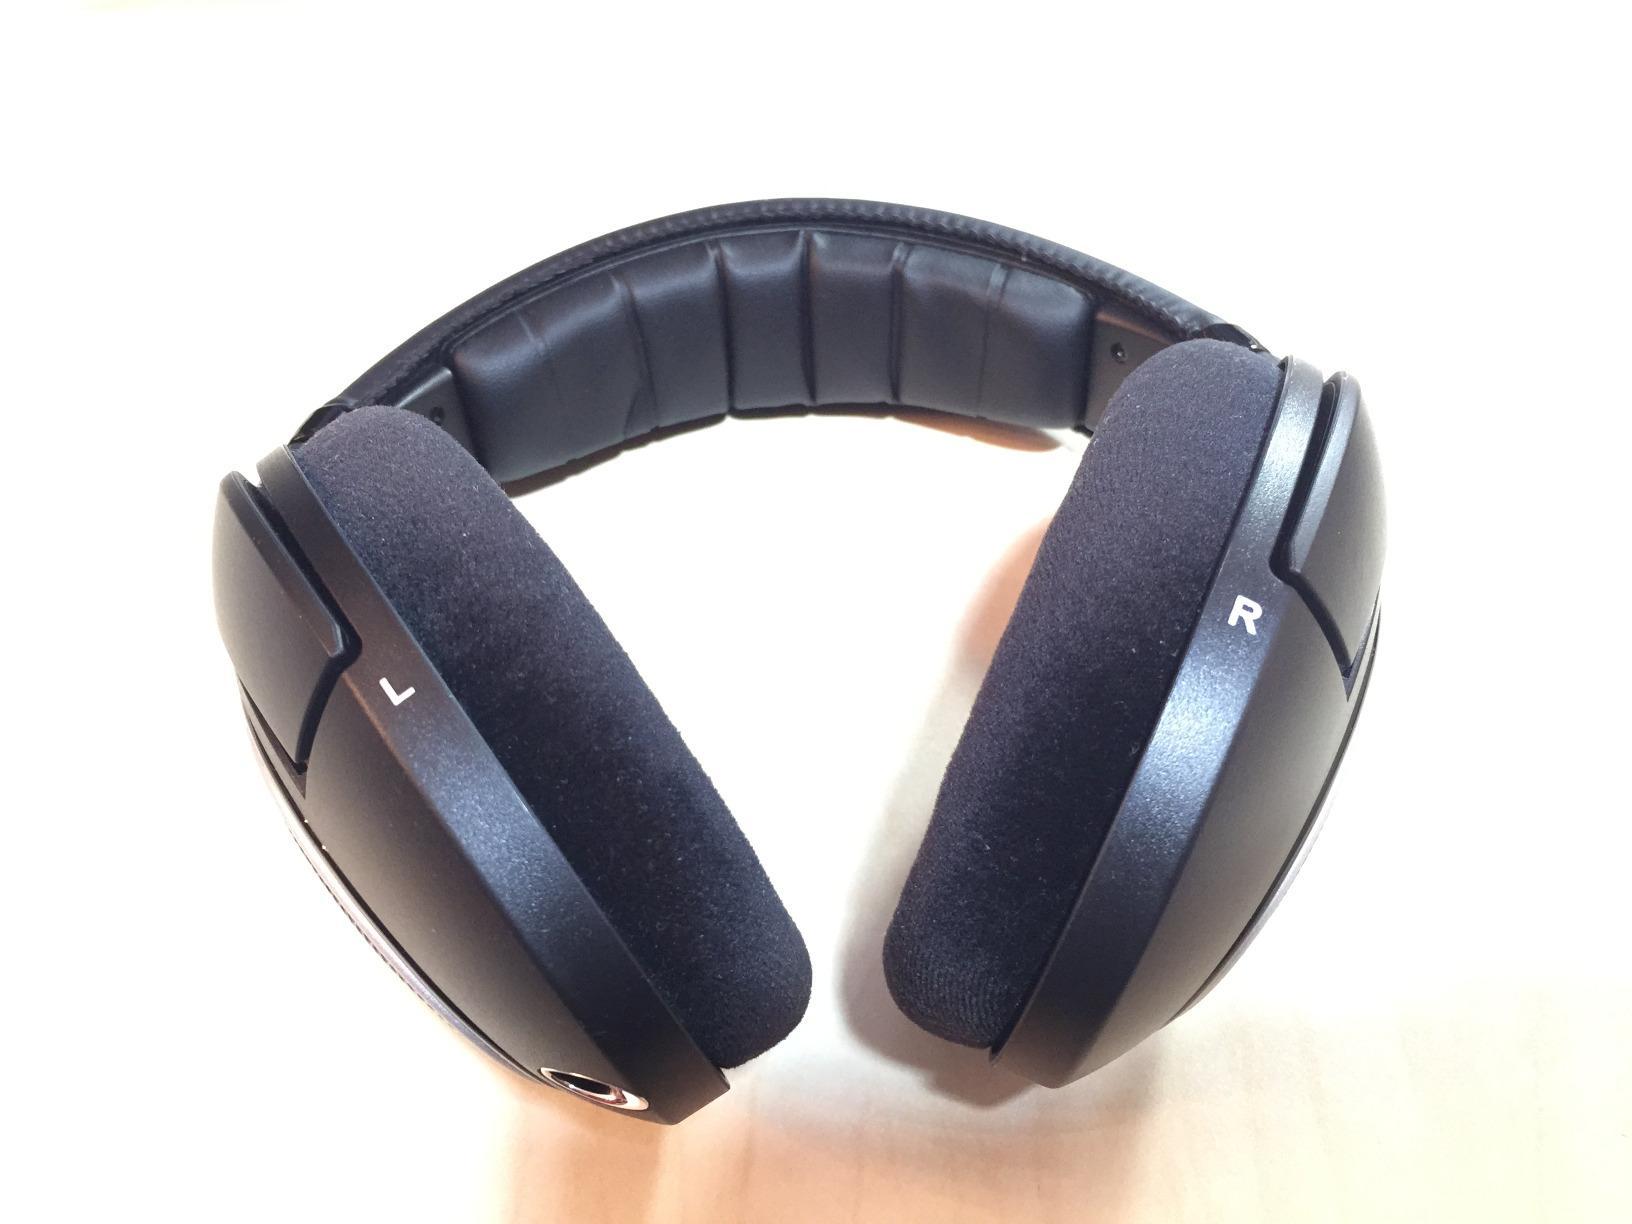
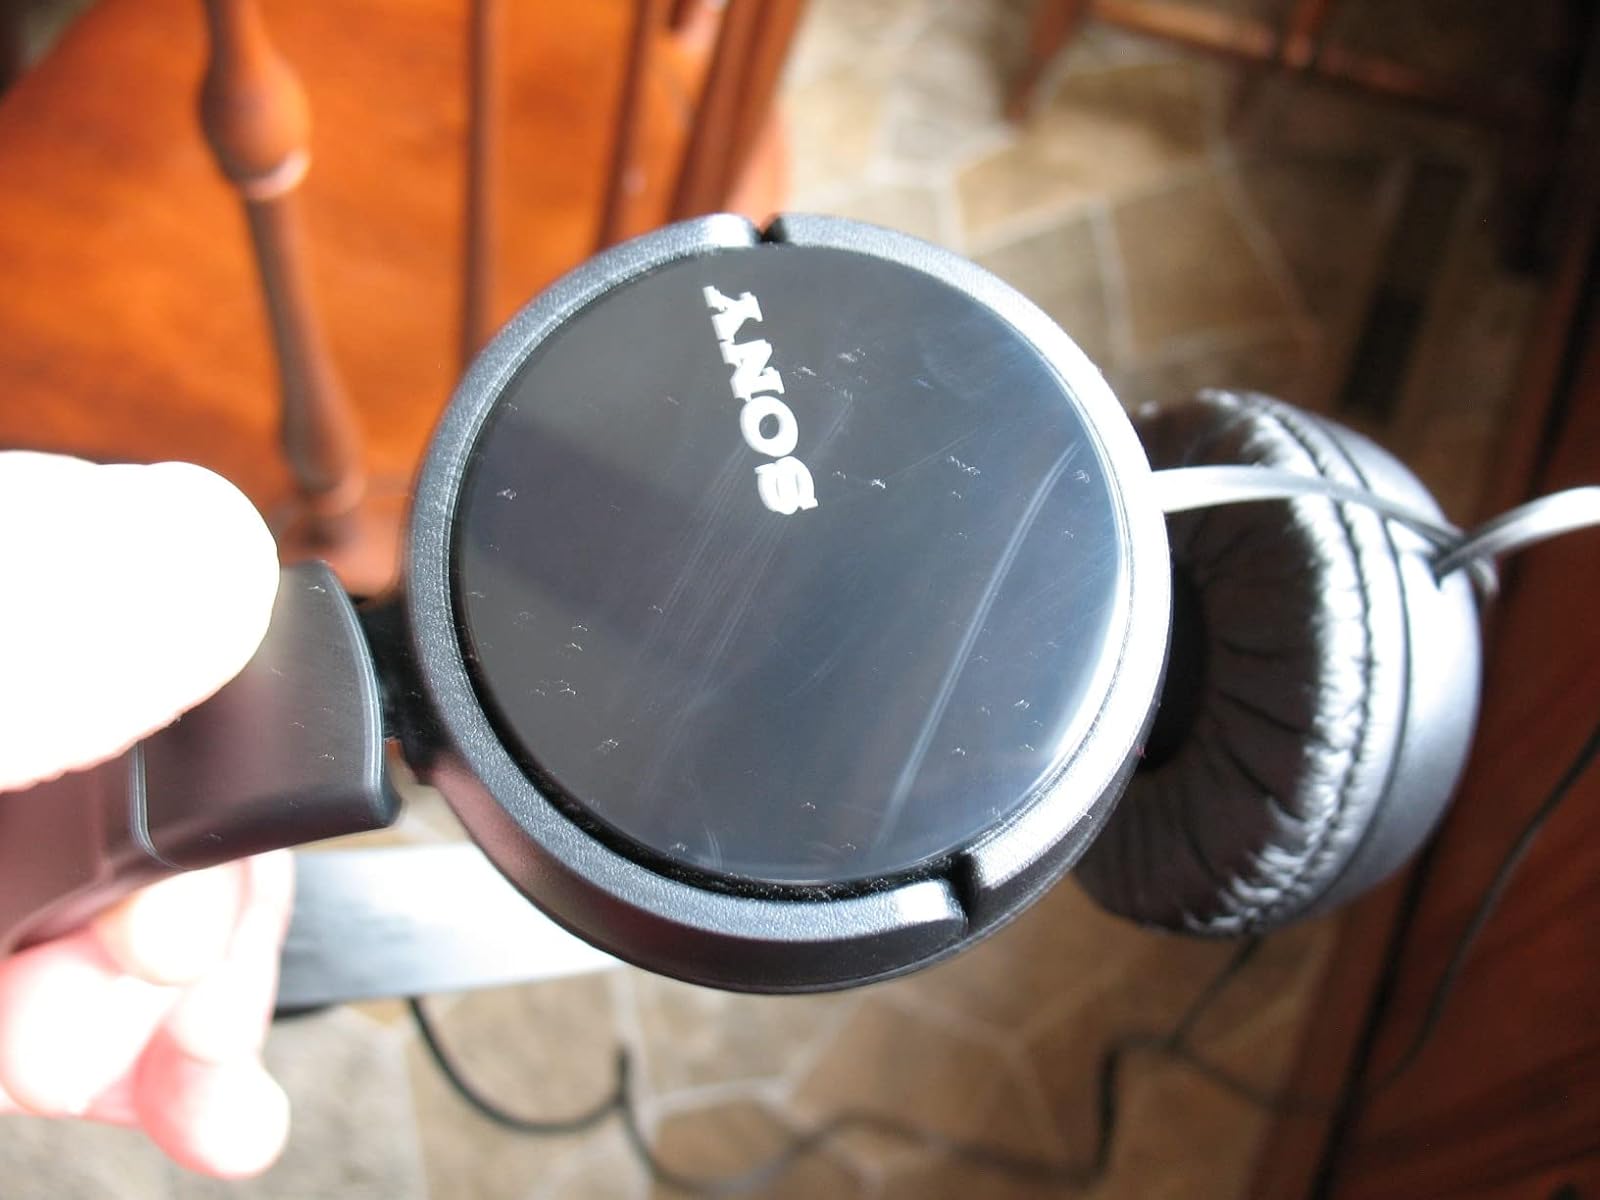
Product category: headphones
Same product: no